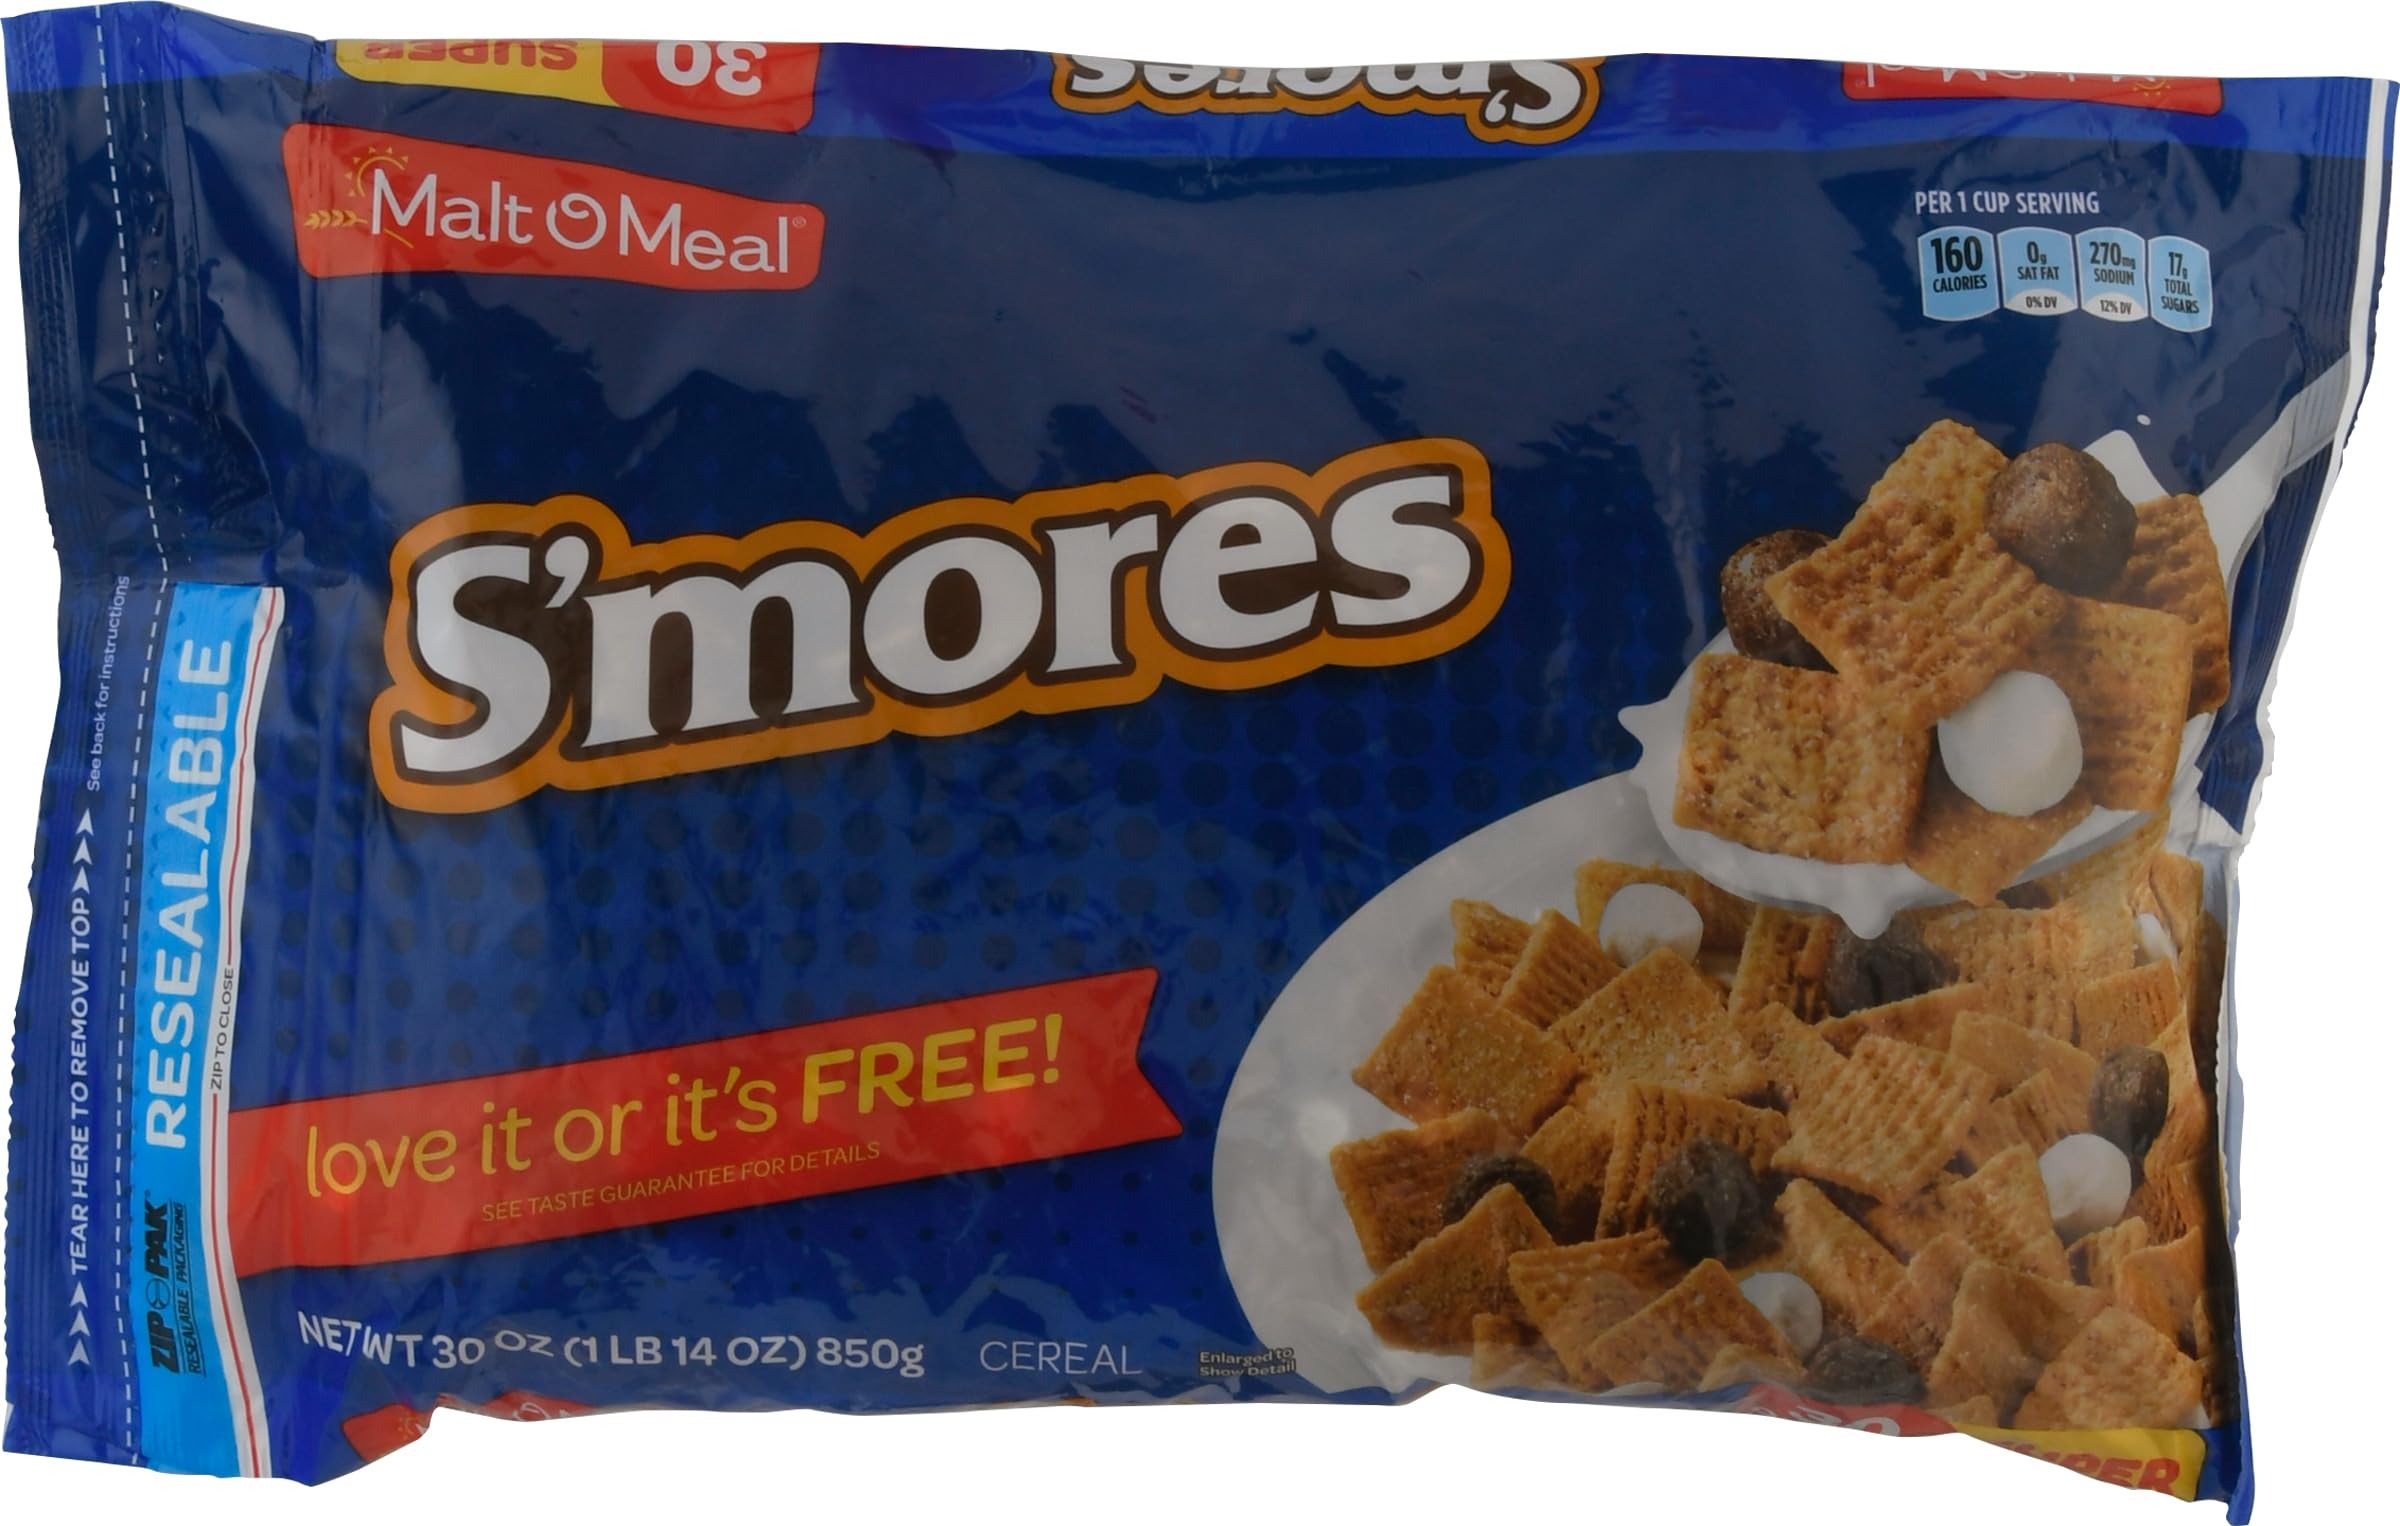
Item Name: Malt-O-Meal, Smores, 30 Ounce
Product Description: Cold Breakfast Cereals
Value: 30.0
Unit: Fl Oz

Price: 5.89